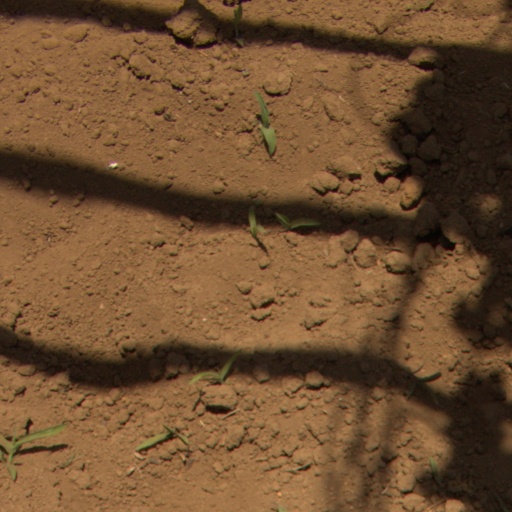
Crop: Jerusalem artichoke